Émile Reuter

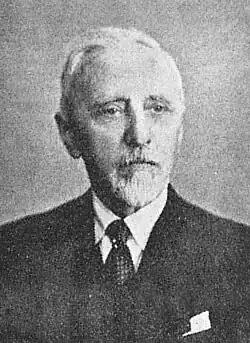
Reuter in 1946

Émile Reuter (2 August 1874 – 14 February 1973) was a Luxembourgish politician. He served as prime minister of Luxembourg for six years, from 28 June 1918 until 20 March 1925.